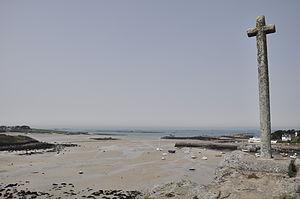
Croix du Guilliguy surplombant le port de Portsall(29, France) à marée basse par un jour ensoleillé de printemps.
Portsall est une localité côtière faisant partie de la commune de Ploudalmézeau, située dans le nord-ouest du Finistère au bord de la mer d'Iroise. Ses habitants sont les Portsallais.
La Croix du Guilliguy est un monument se situant en haut du Guilliguy à Portsall dans la commune de Ploudalmézeau.
Le Guilliguy est un promontoire dominant le port de Portsall, dans le département du Finistère. Il offre un panorama sur le port de Portsall et sur le grand large.